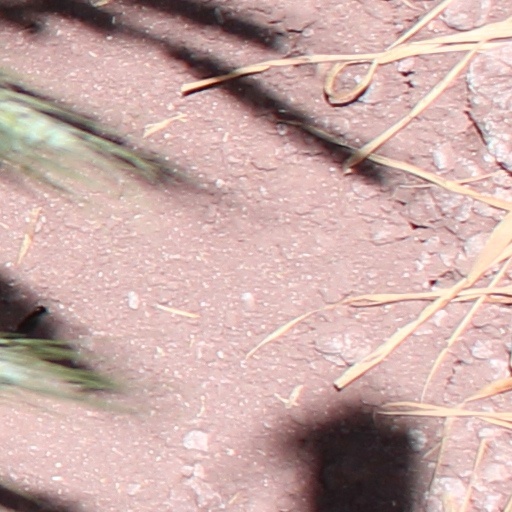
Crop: wheat